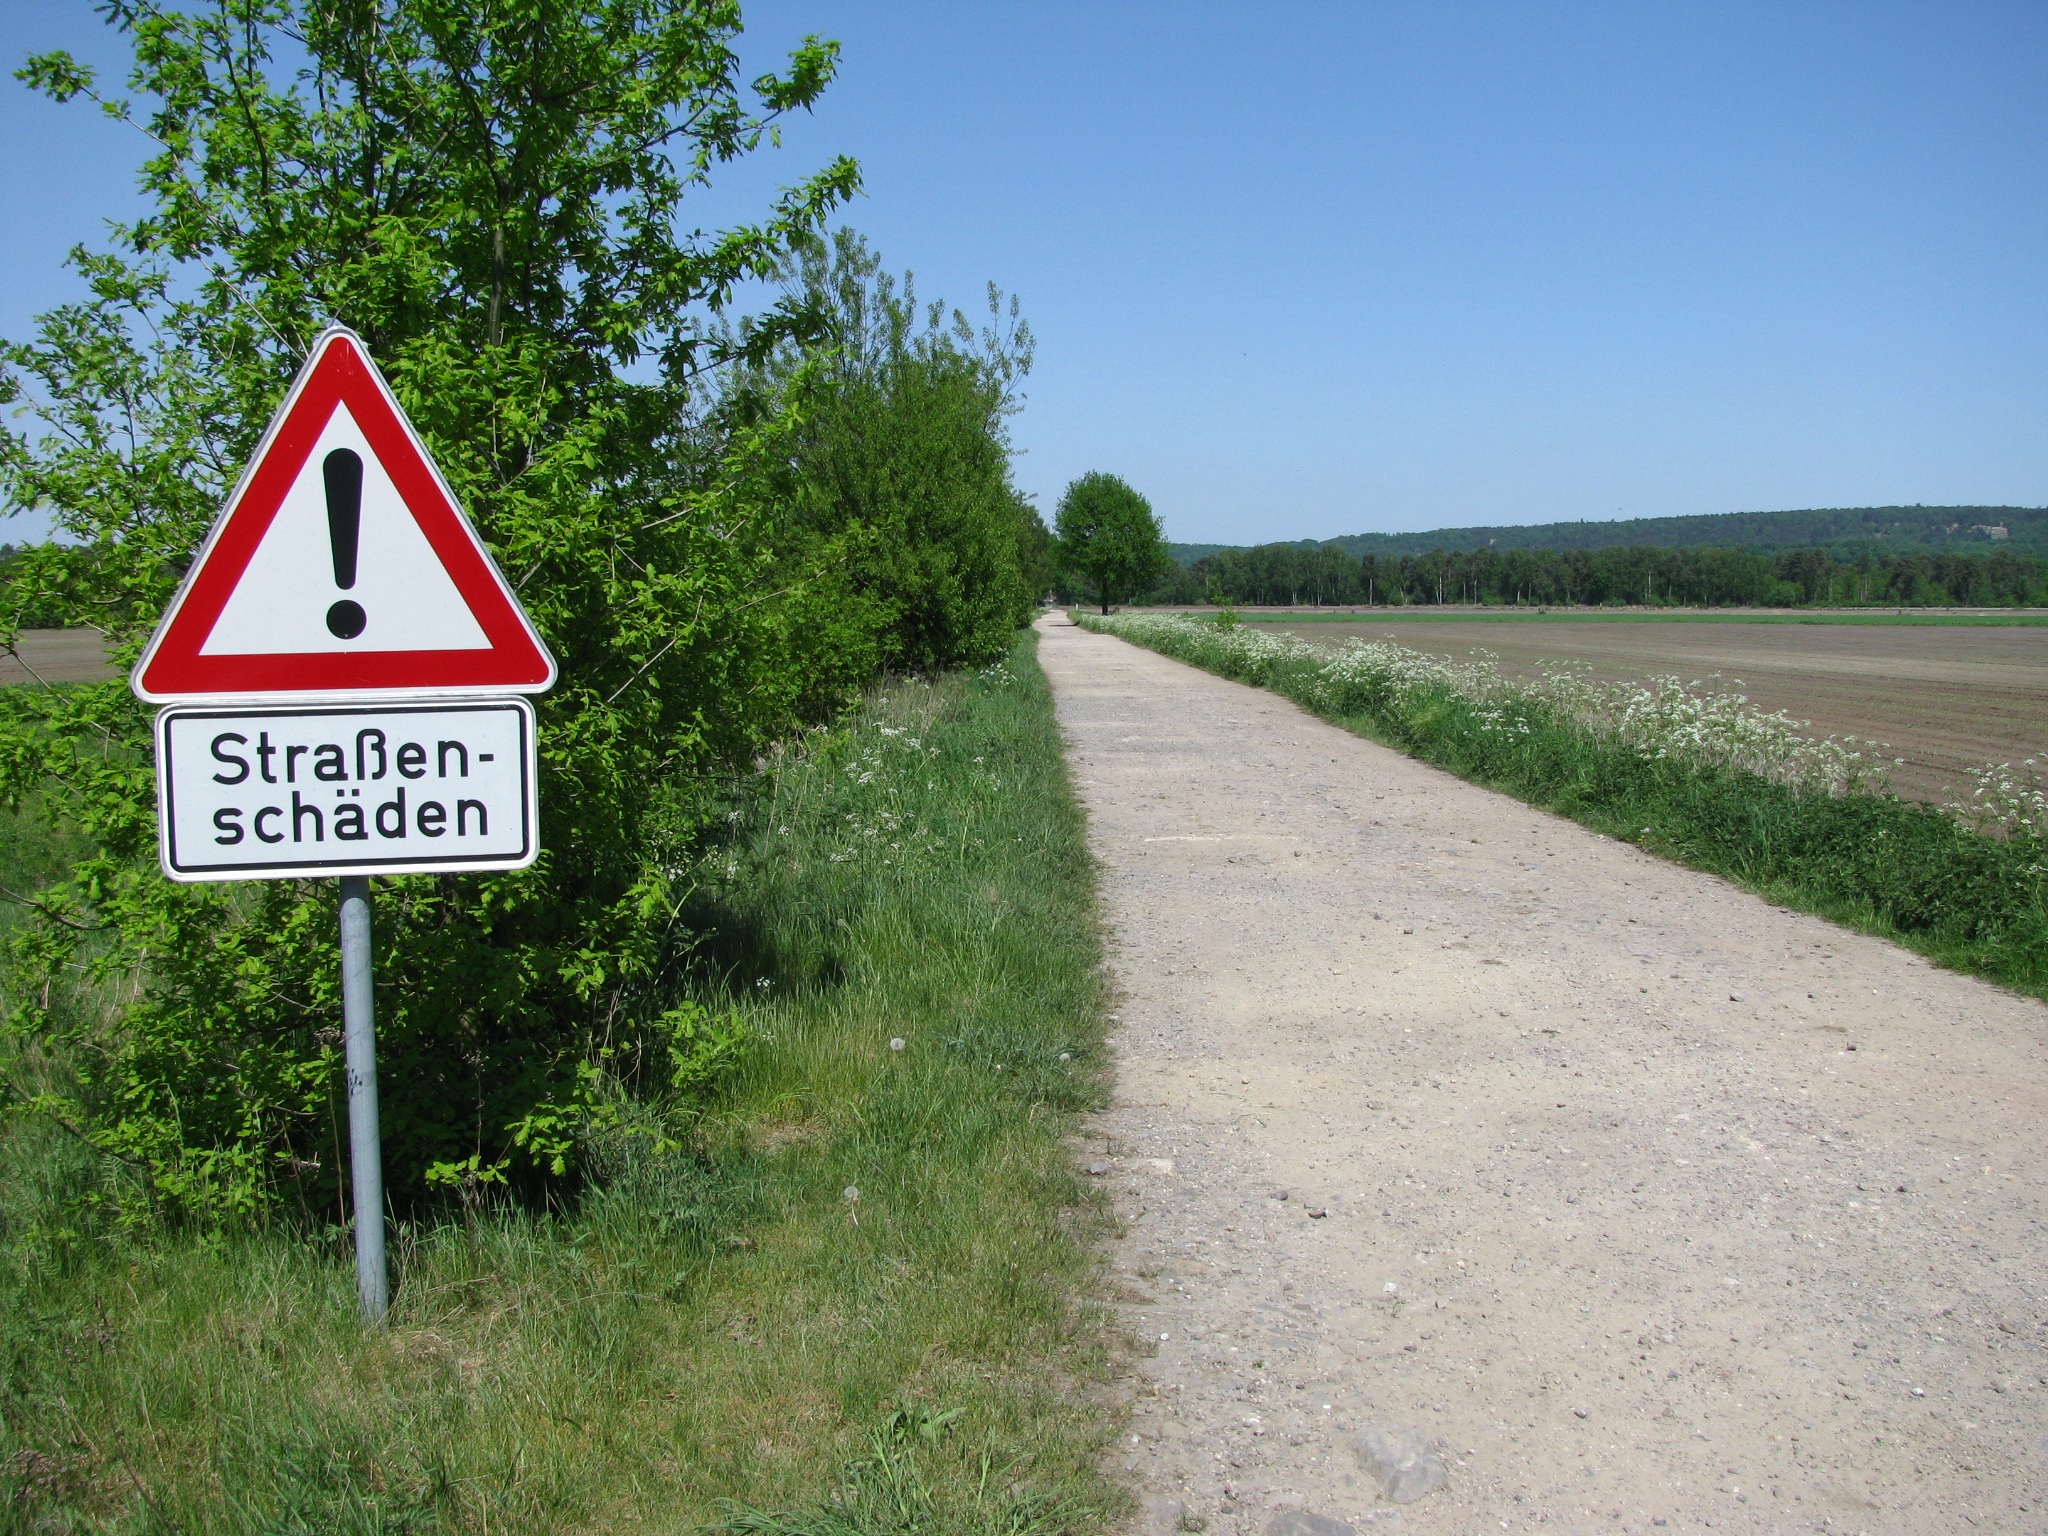
road, trail, highway, sign, signage, lane, road trip, infrastructure, rural area, traffic sign, road damage